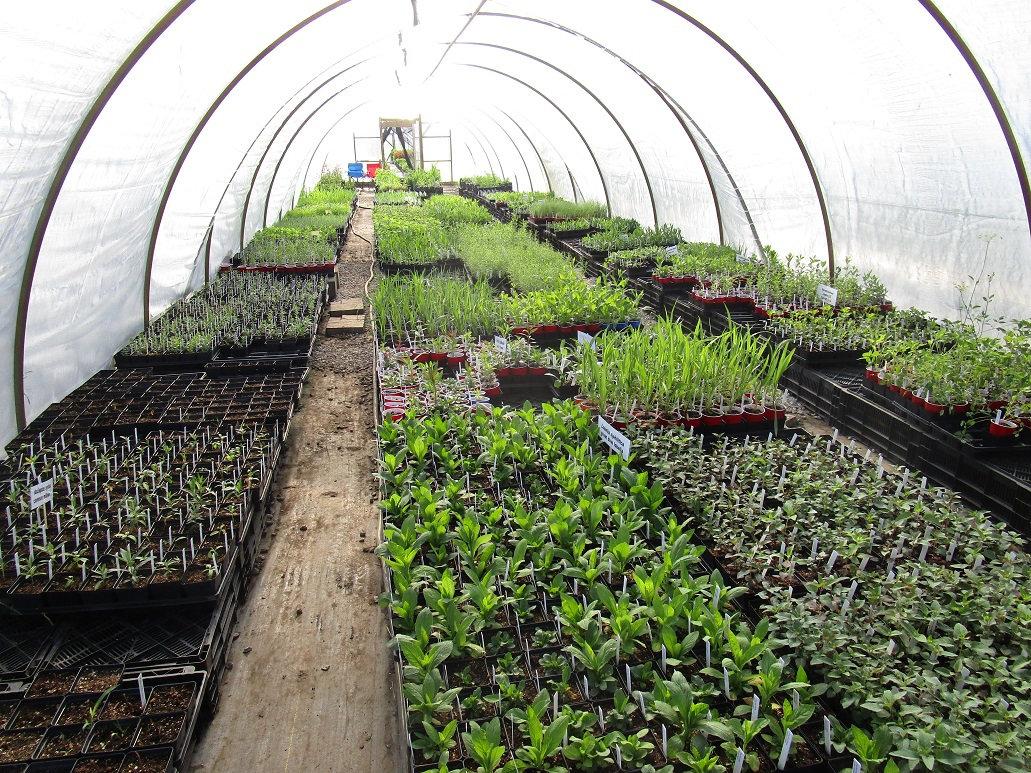
Miche yenye rangi ya kijani iliyopandwa ndani ya makopo madogo yaliyojazwa udongo wenye mbolea katika vitalu kwenye shamba lililoezekwa kwa mfuko wa plastiki, ili iweze kufikia hatua ambayo wakulima watakwenda kuipanda shambani.